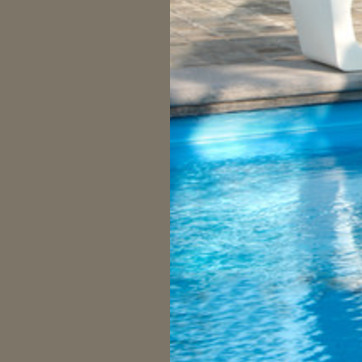
Material: water